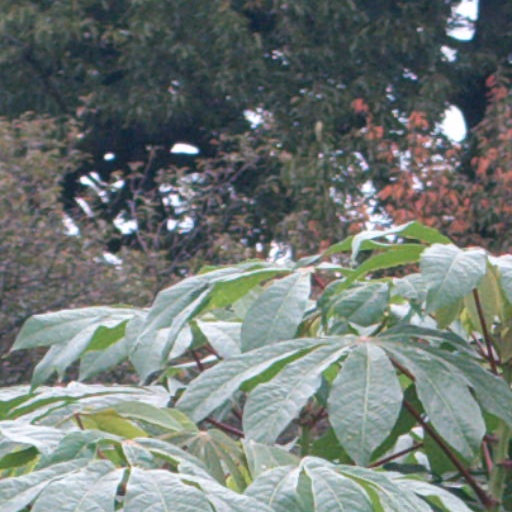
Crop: cassava